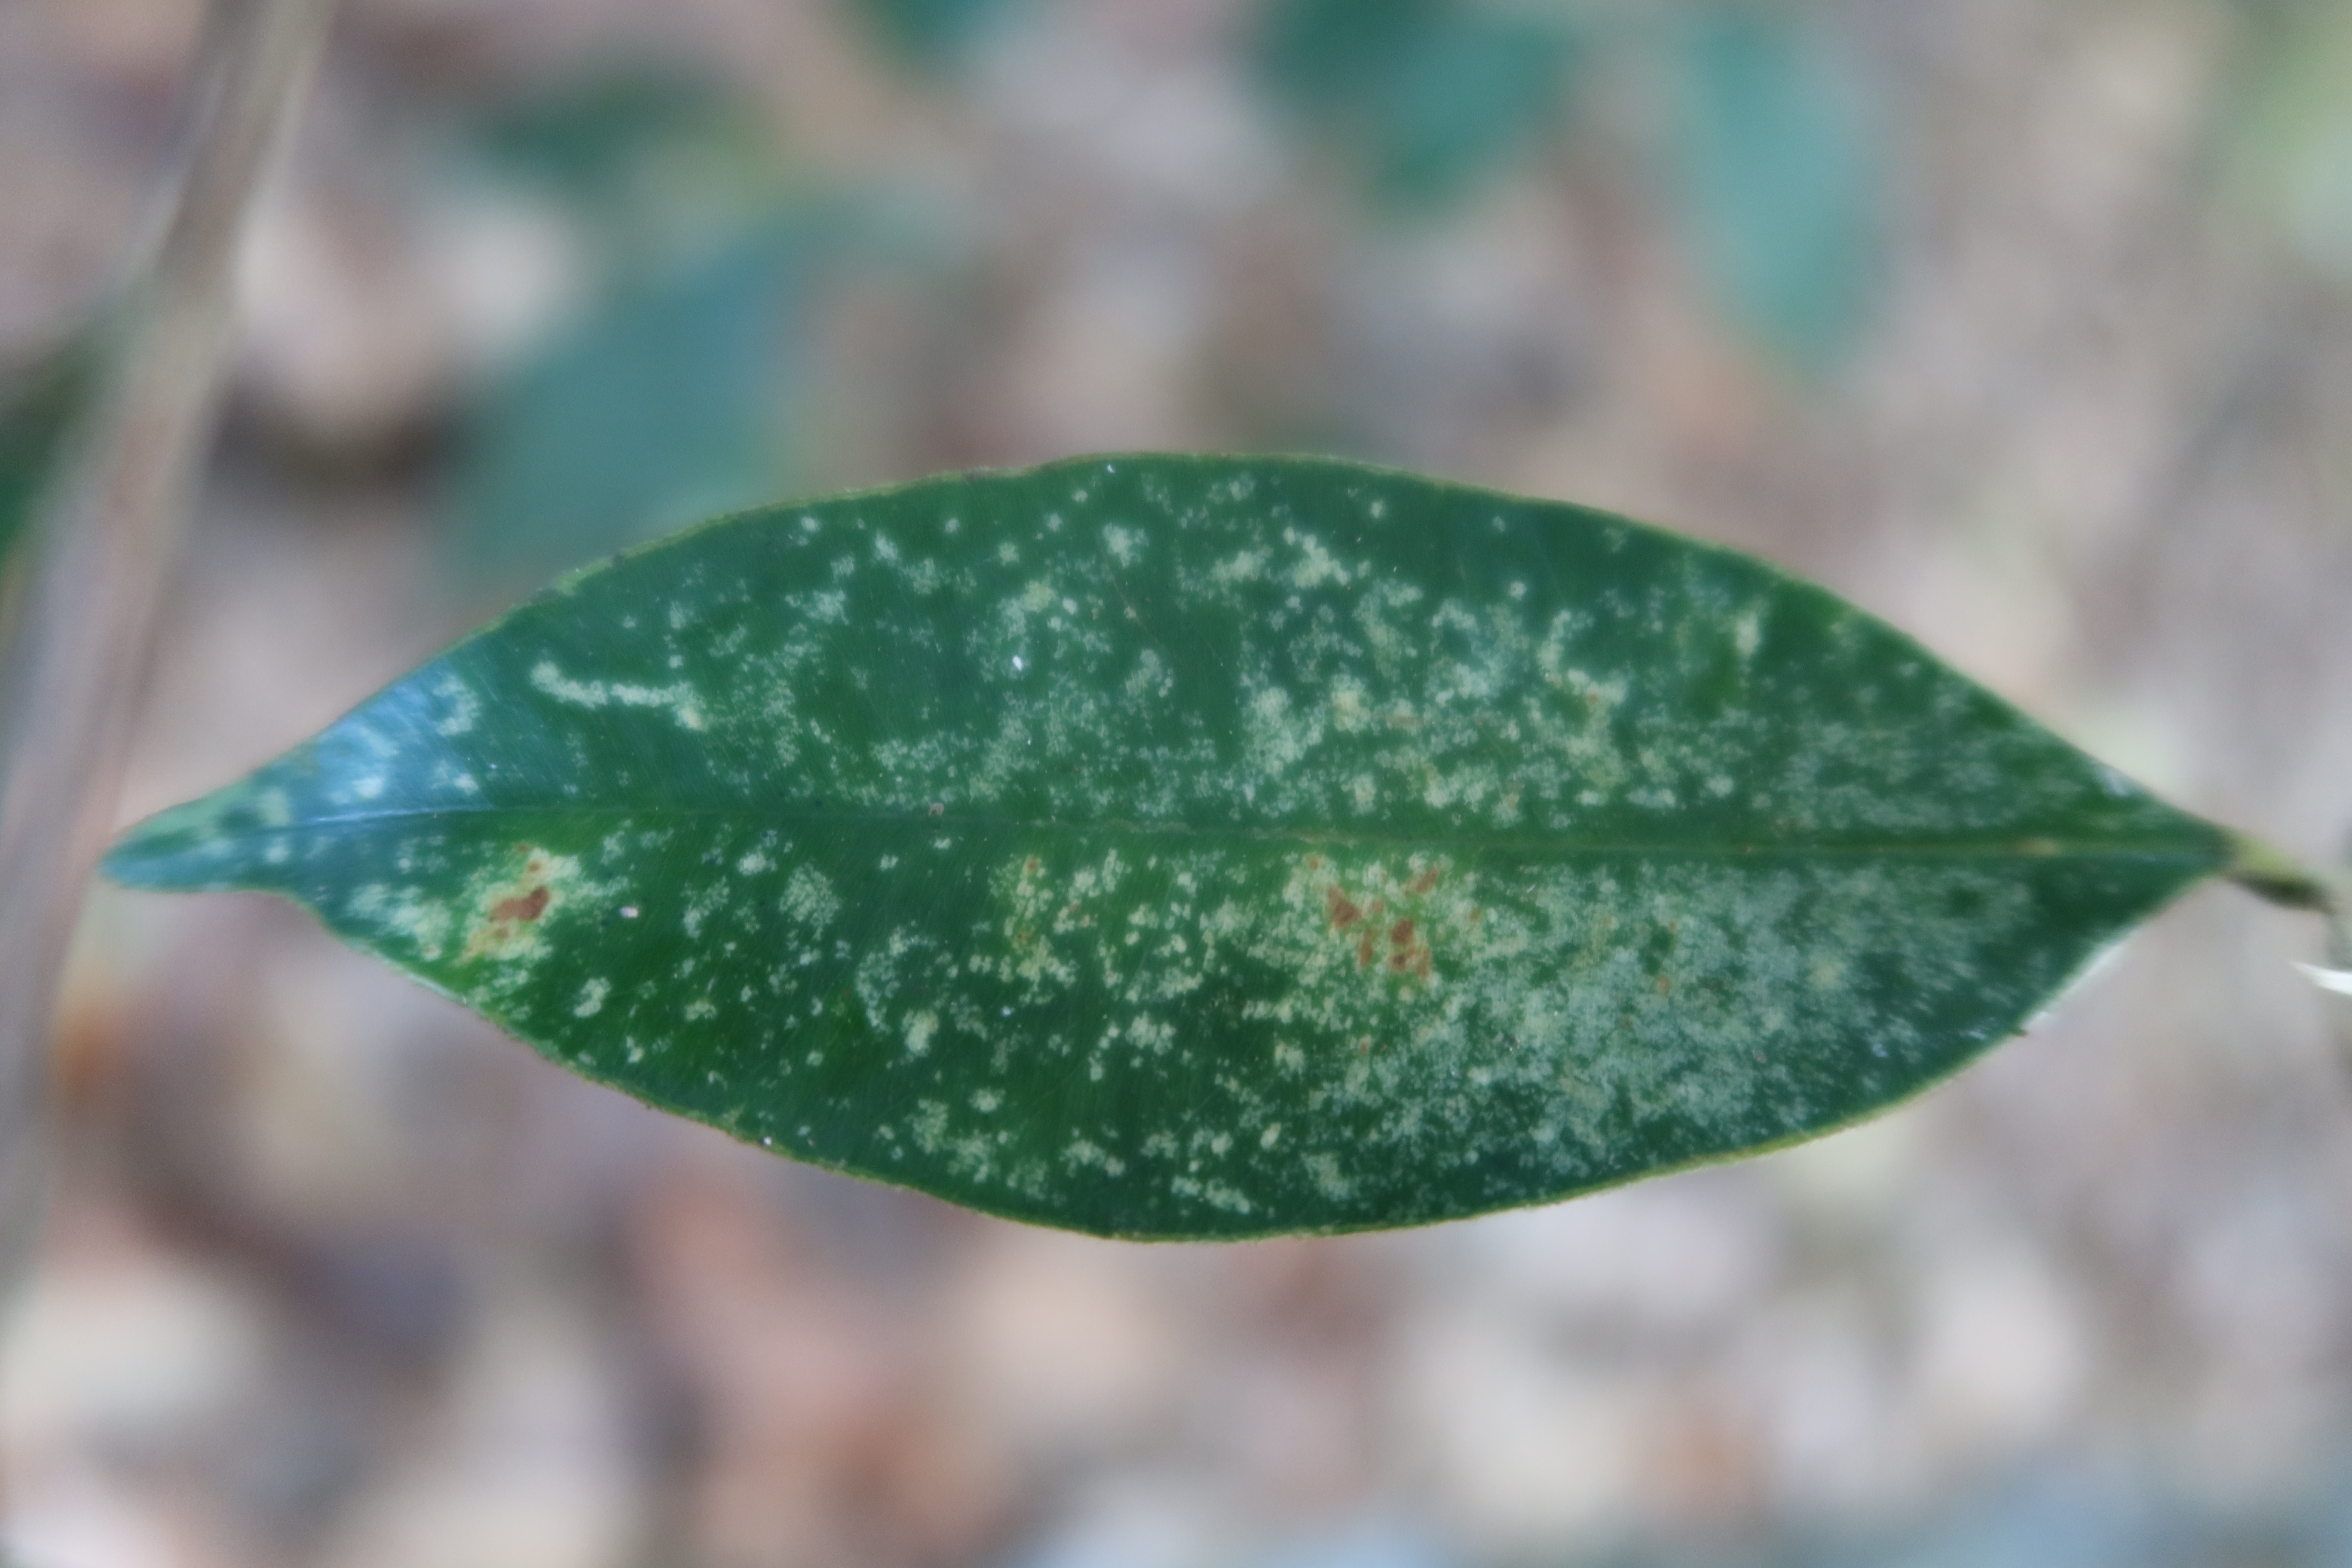
Label: Brown spots